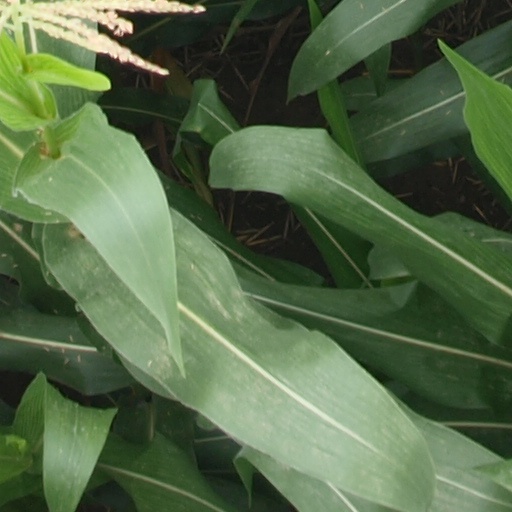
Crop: maize; corn